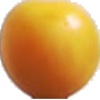
Label: cherry_wax_yellow